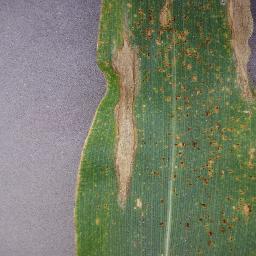
Label: Corn___Northern_Leaf_Blight